Growing Pains (1928 film)

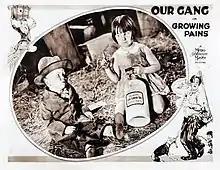
Lobby card

Growing Pains is a 1928 "Our Gang" short silent comedy film directed by Anthony Mack. It was the 77th "Our Gang" short to be released and is considered to have been lost in the 1965 MGM vault fire.